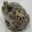
Label: frog